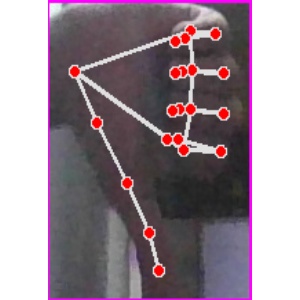
अक्षर: फ